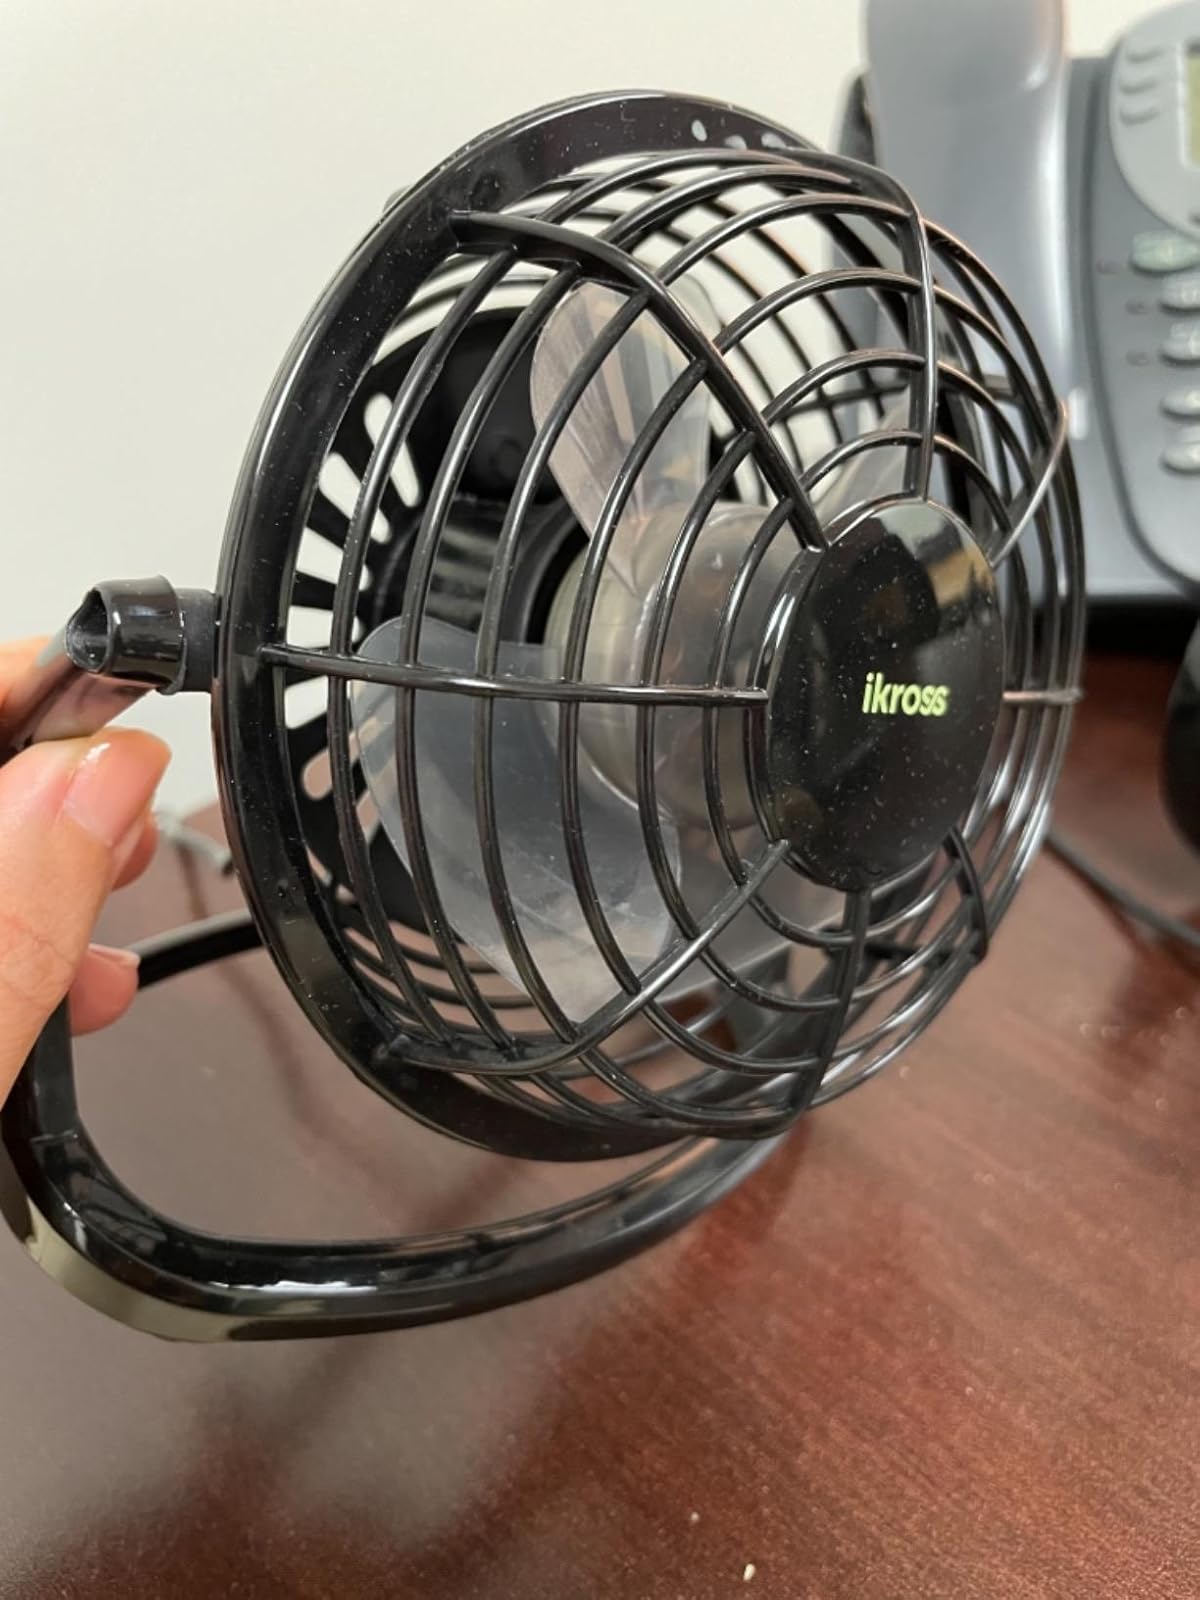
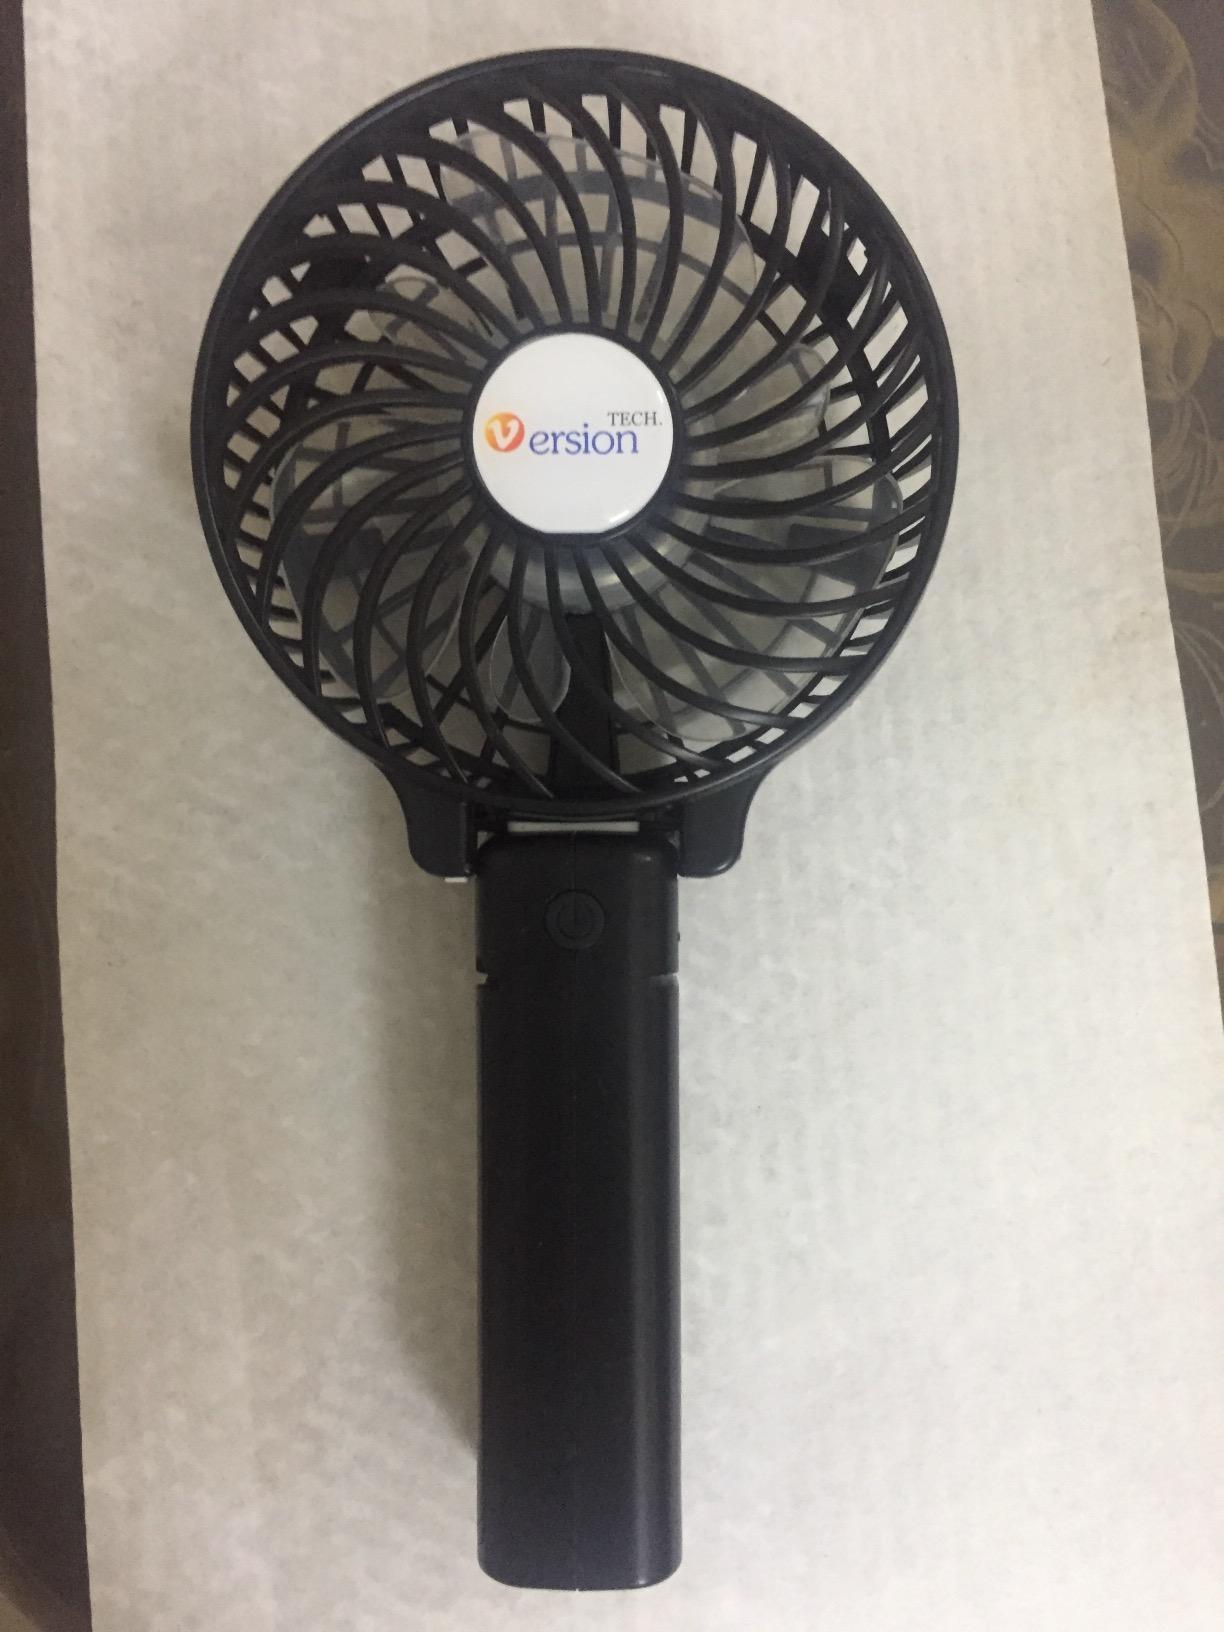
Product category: fan
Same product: no